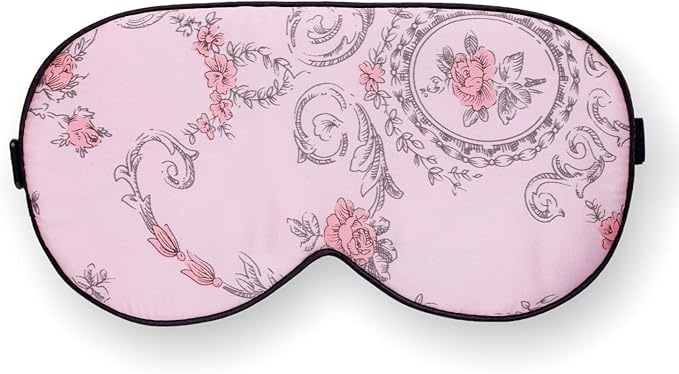
100% Pure Silk Eye Mask Sleep Eye Mask Eye Cover Eyeshade Sleeping Eye Mask Floral Colors (#1)
Brand: MAXFEEL
About This Made of 100% top quality mulberry silk The size is about 10X21CM/3.94 The elastic strap is adjustable through a buckle to ensure it is comfortable and not too tight for you. Solid Black on back side and flower color on the front side Please search "Maxfeel eye mask" for more beautiful silk eye masks Overview Brand : MAXFEEL Color : #1 Material : Silk Special Feature : Adjustable, Silk Age Range (Description) : Adult
Category: Health & Beauty > Personal Care > Sleeping Aids > Eye Masks